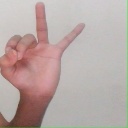
अक्षर: ण